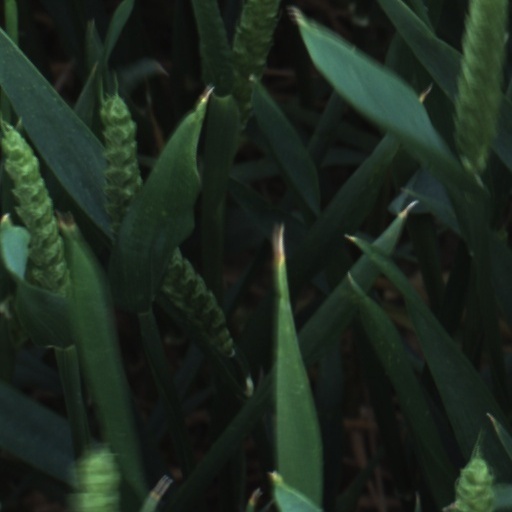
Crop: wheat